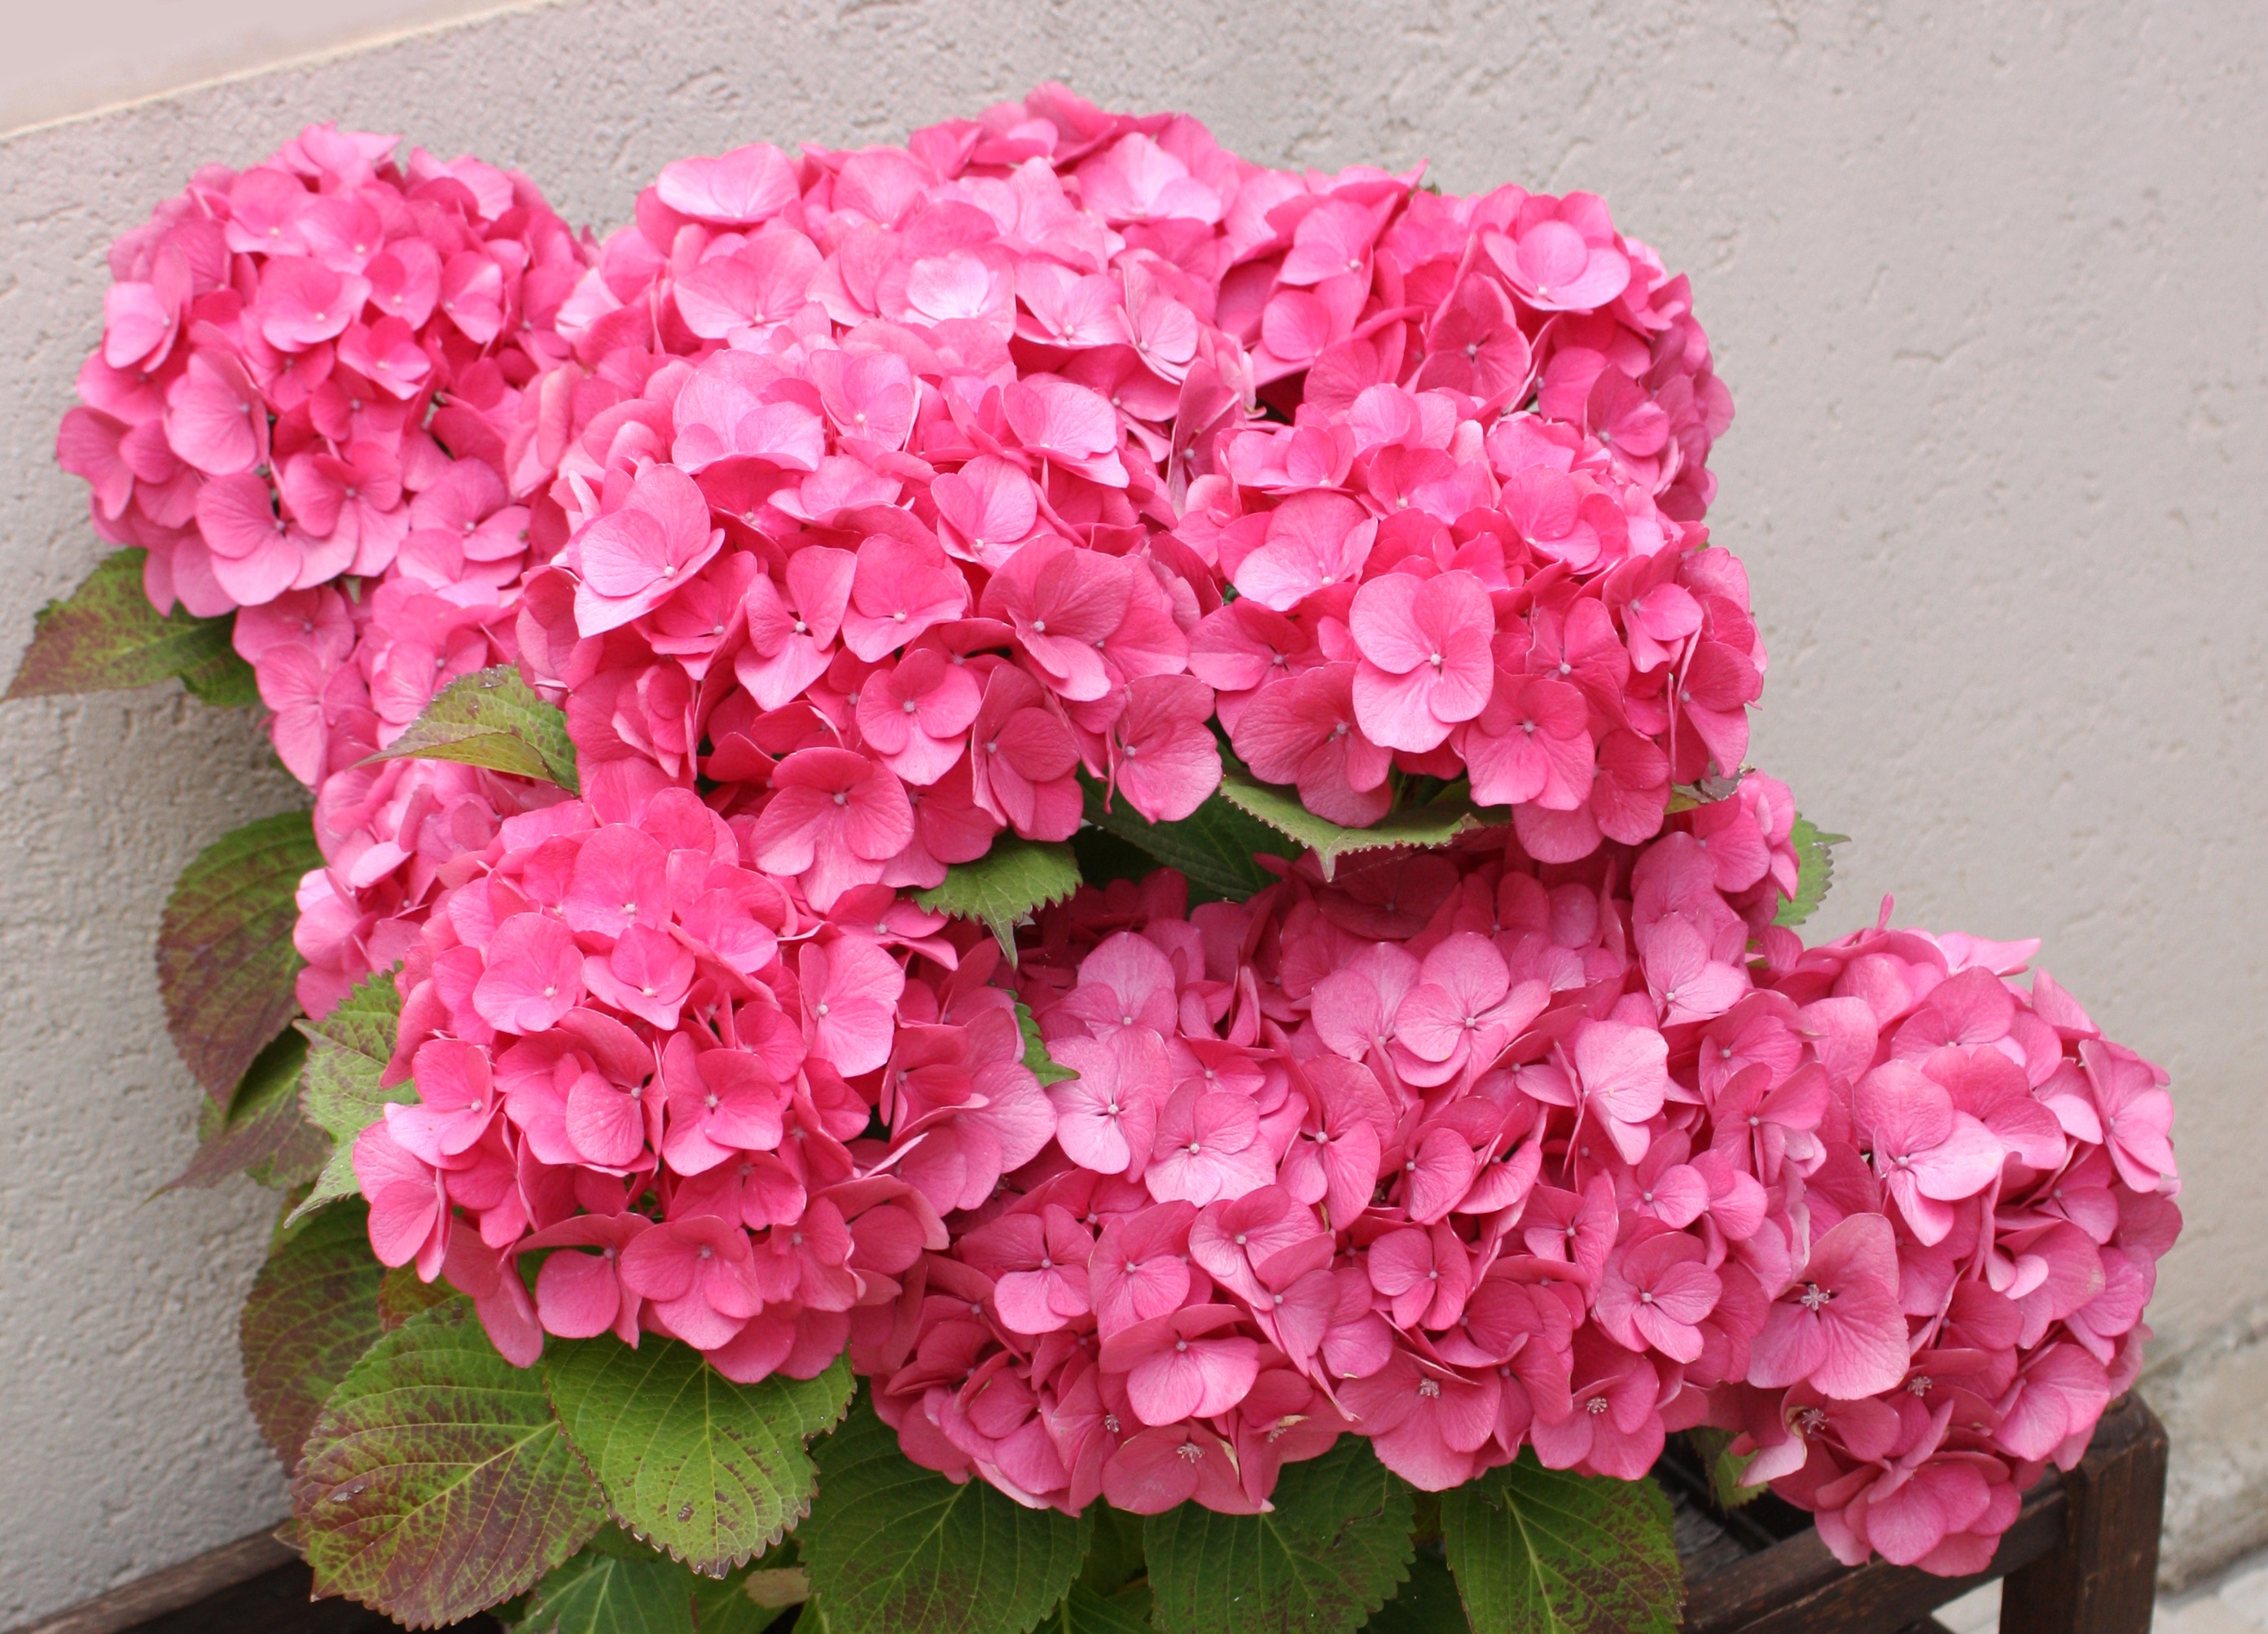
plant, flower, petal, bloom, spring, botany, pink, hydrangea, flowers, fuchsia, rosa, ornamental plant, cultivate, flowering plant, hydrangeaceae, cornales, annual plant, land plant